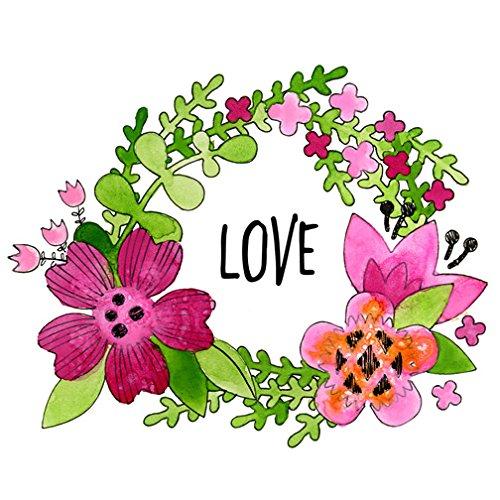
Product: Faber-Castell Creative Studio Watercolor Art for Beginners - Create Floral Watercolor Designs
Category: Toys & Games | Arts & Crafts | Craft Kits
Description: WATERCOLOR FOR BEGINNERS - Learn the basics to creating fun floral watercolor art with this complete set, ideal for beginners.
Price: $8.90
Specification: ProductDimensions:1x8.4x8.4inches|ItemWeight:4ounces|ShippingWeight:4ounces(Viewshippingratesandpolicies)|ASIN:B07JV9RDDW|Itemmodelnumber:FC770805T|Manufacturerrecommendedage:13yearsandup